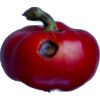
Label: red_pepper